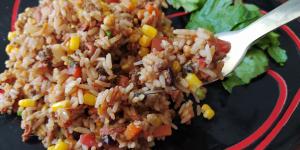
arroz navideno dominicano